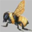
Label: bee